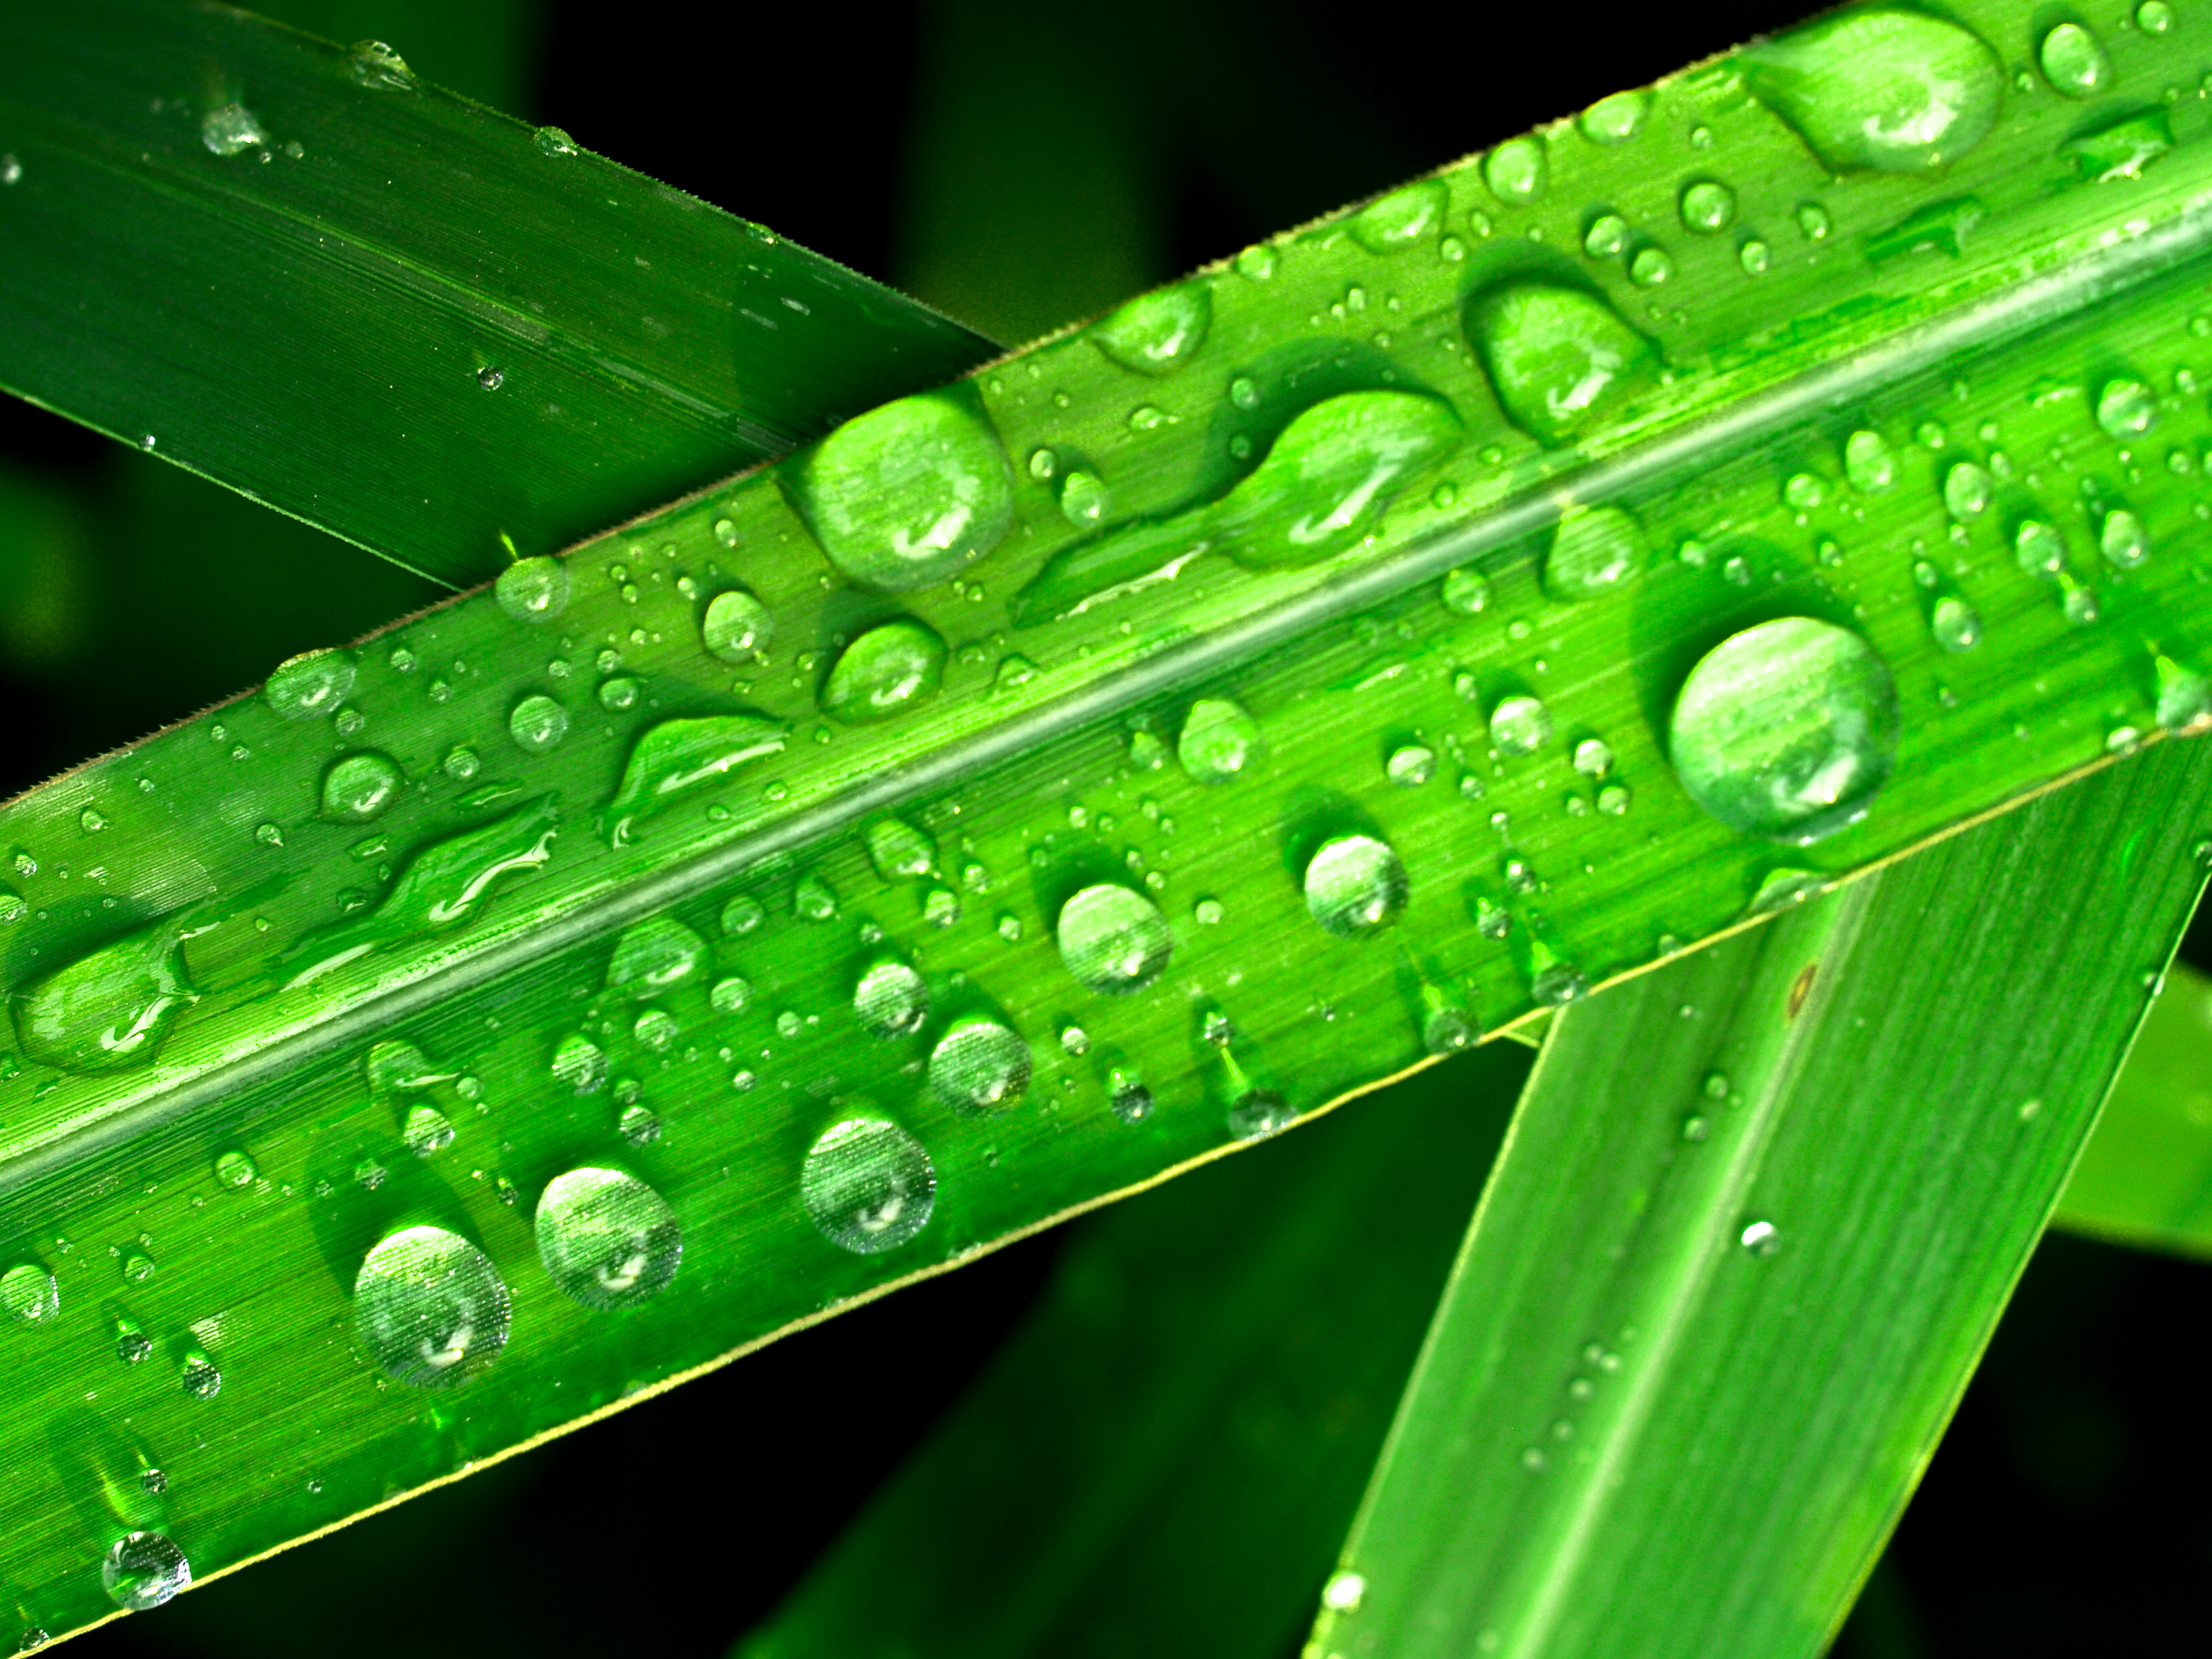
leaf, nature, water, green, freshness, dew, plant, background, wet, drop, bright, life, macro, fresh, natural, rain, environment, garden, summer, spring, growth, closeup, grass, purity, droplet, texture, flora, raindrop, liquid, abstract, moisture, macro photography, close up, plant stem